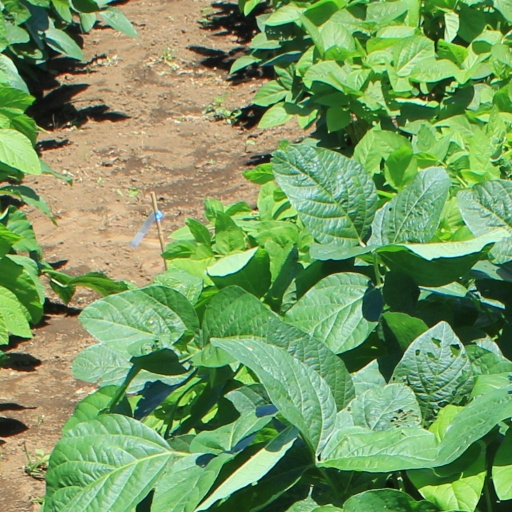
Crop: soybean